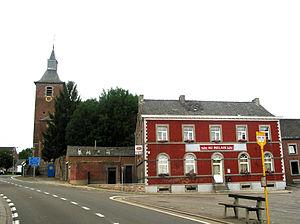
Wasseiges (Belgique), route de Hannut.
Wasseiges est une commune francophone de Belgique située en Région wallonne dans la province de Liège, ainsi qu'une localité où siège son administration.